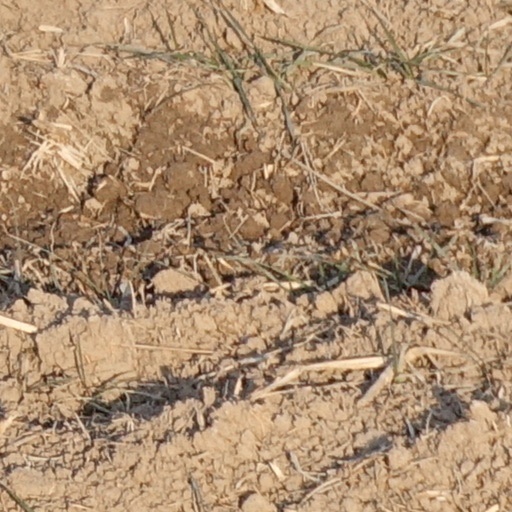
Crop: wheat